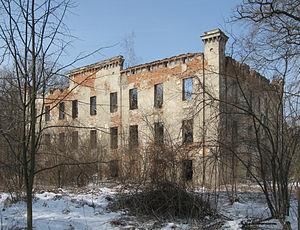
La famille von Tschirschky est une famille de la noblesse immémoriale de Silésie, connue depuis le XIIIᵉ siècle, qui a essaimé en Pologne et en Bohême. Elle a donné des généraux, diplomates, propriétaires terriens, gouverneur de citadelle, chambellan, député.
Friedrich August Albrecht von Tschirschky, né le 17 octobre 1734 à Mittel Arnsdorf en Silésie, et mort le 13 janvier 1799 à Wesel, est un generalmajor de cavalerie de l'armée prussienne, gouverneur de la citadelle de Wesel en 1796.